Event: Nepal Earthquake
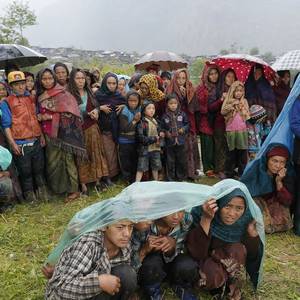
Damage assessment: no_damage